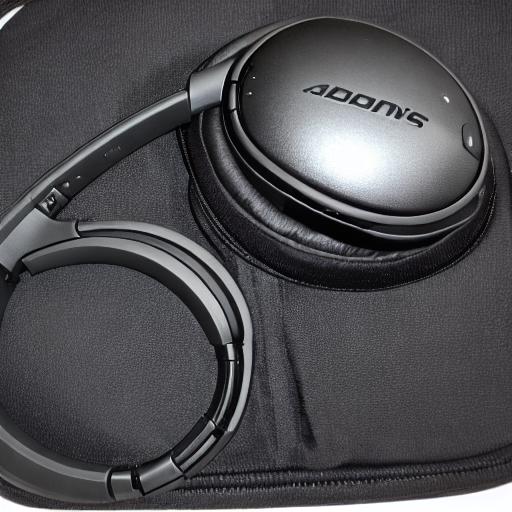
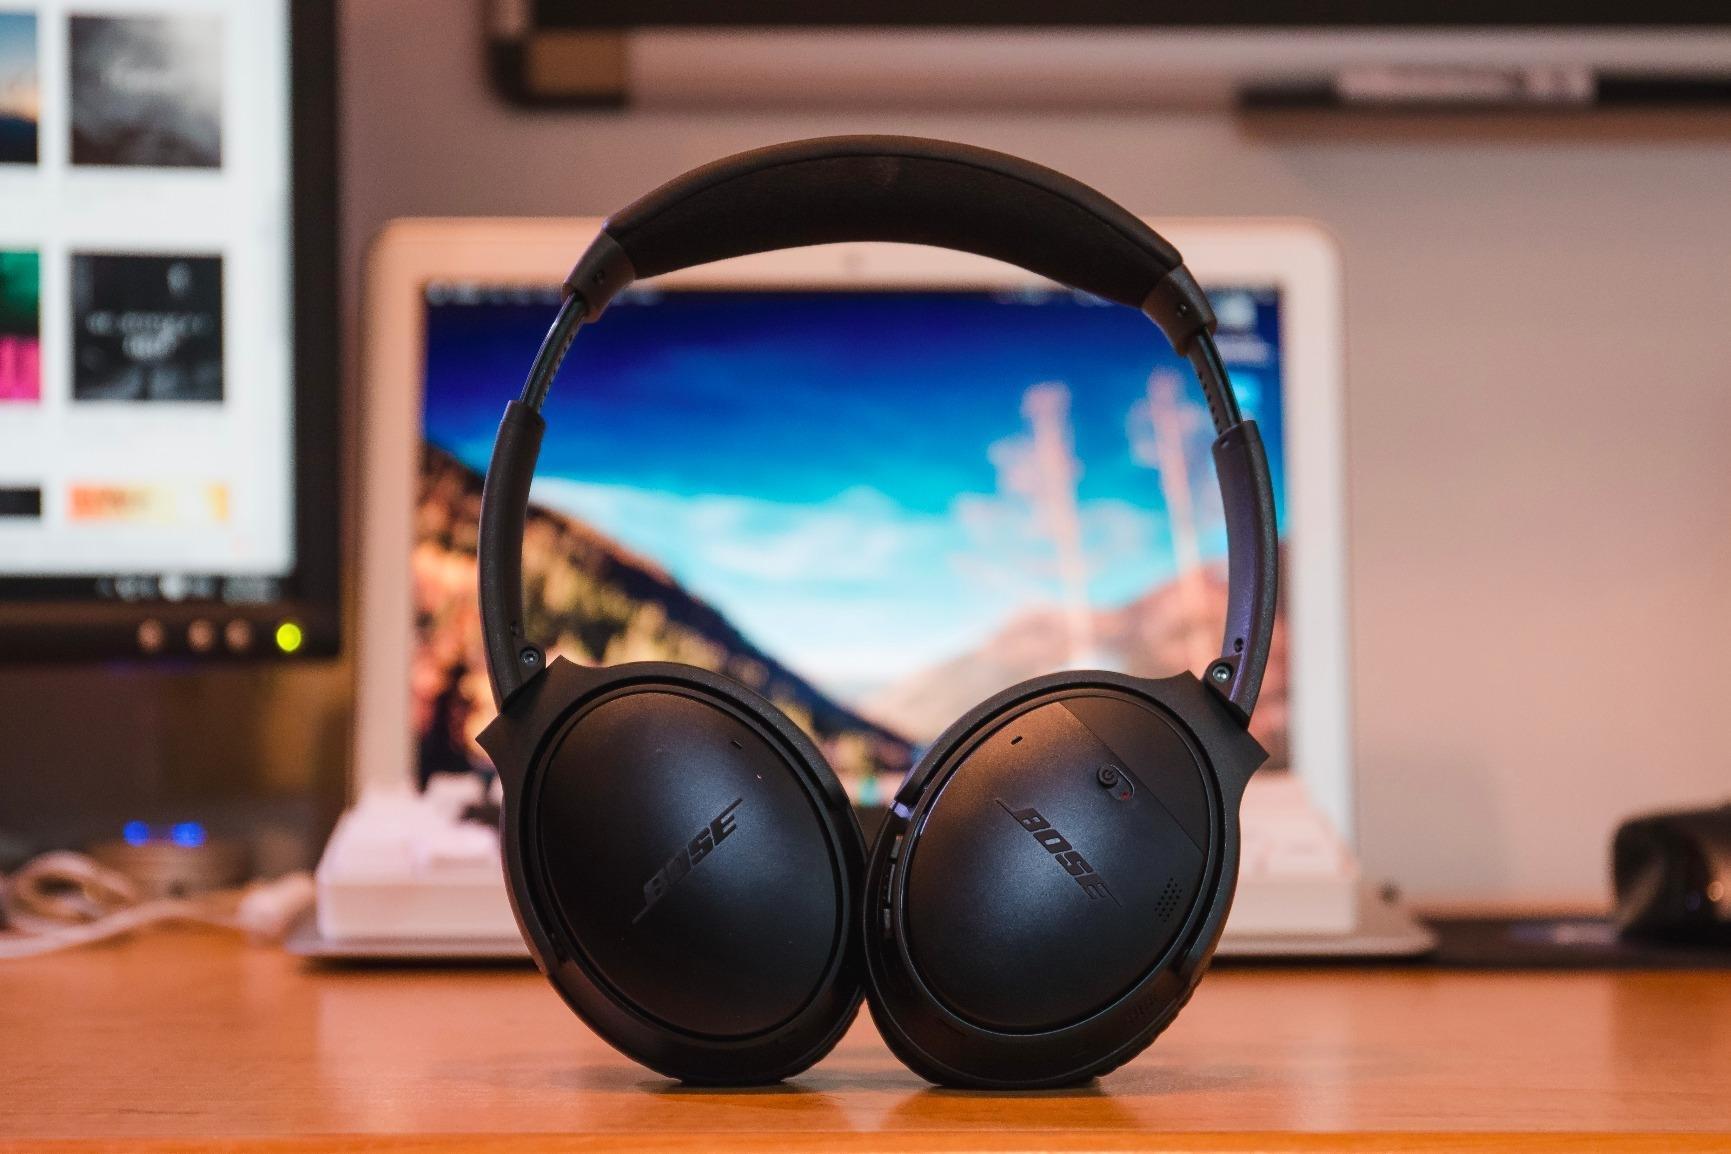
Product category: headphones
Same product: no